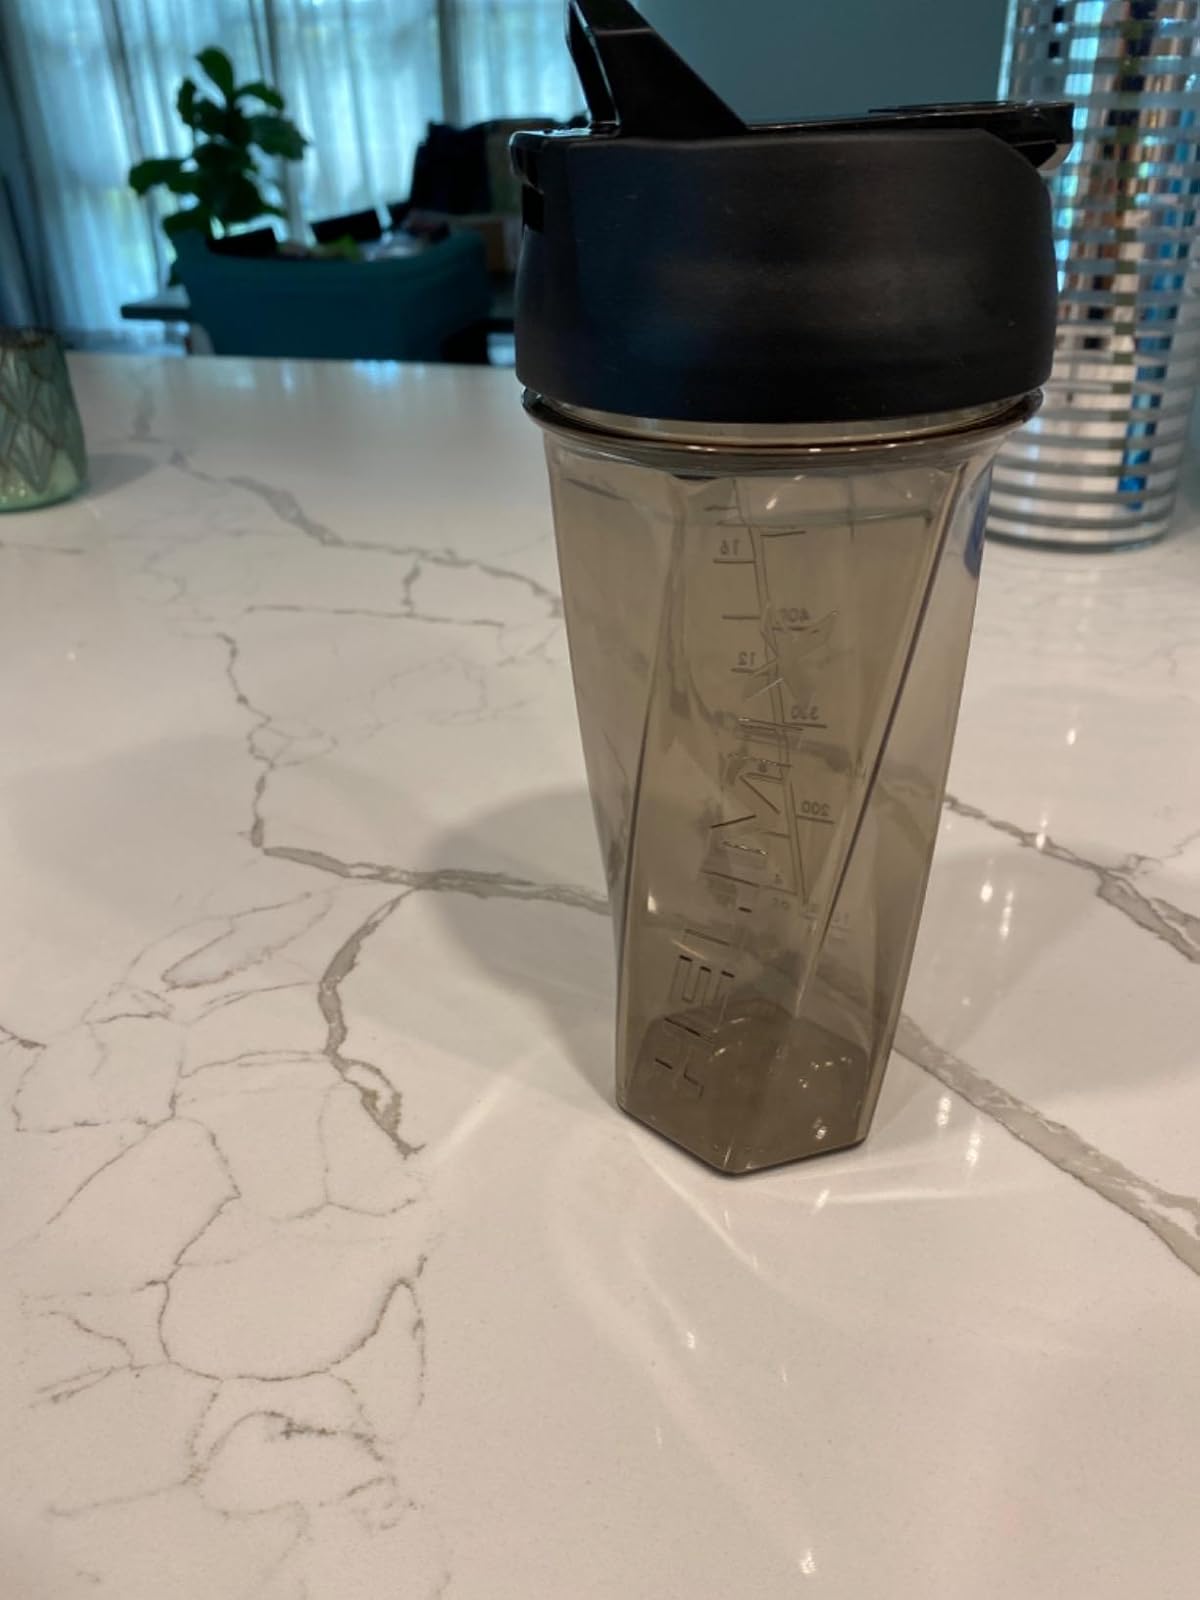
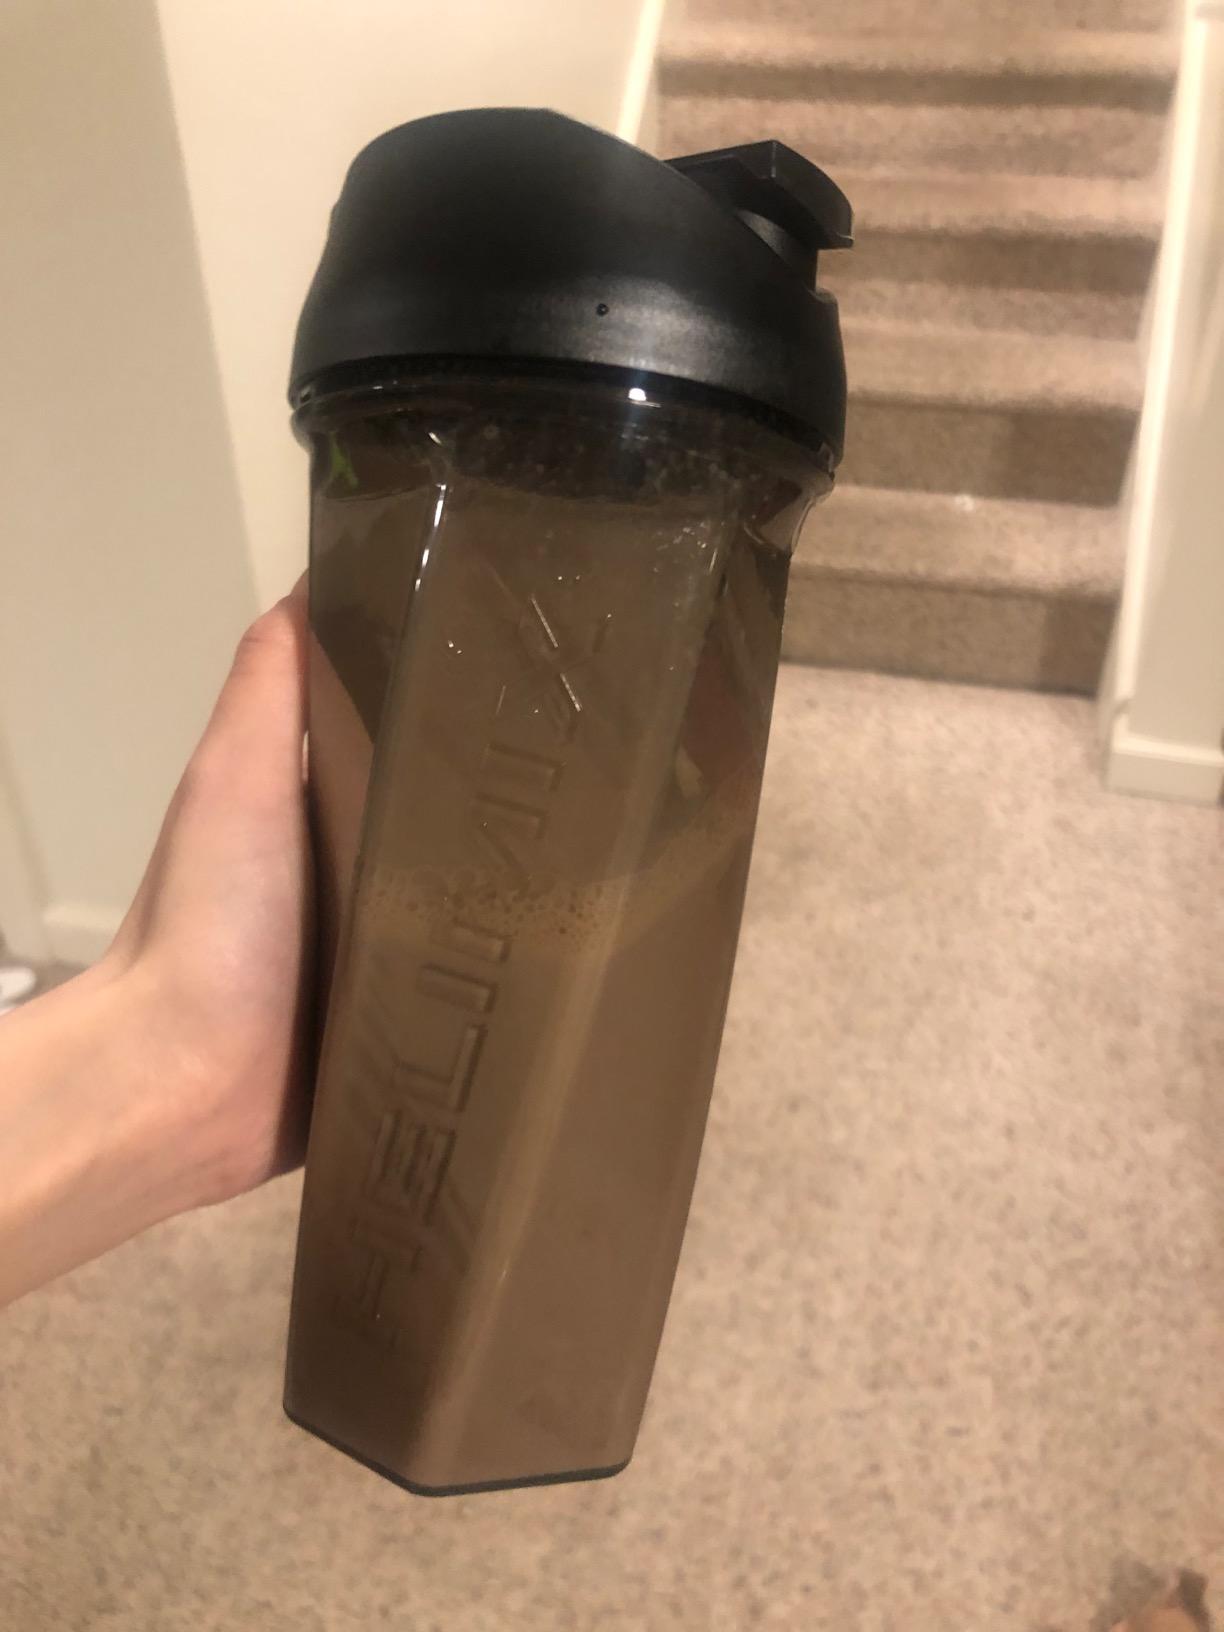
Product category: items_blender
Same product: yes